Question: Please indicate a possible affordance area of the bench that can be used for sitting on
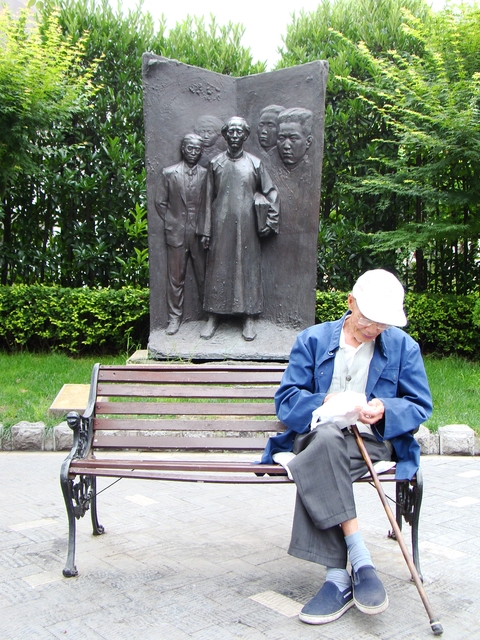
Answer: [71.5, 433.5, 396.5, 474.5]